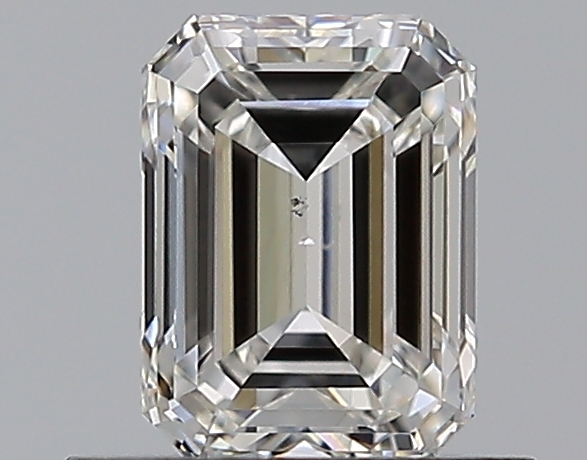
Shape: emerald
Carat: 0.7
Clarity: VS2
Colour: H
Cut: VG
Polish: EX
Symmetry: VG
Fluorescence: N
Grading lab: GIA
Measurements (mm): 5.66 x 4.2 x 2.93